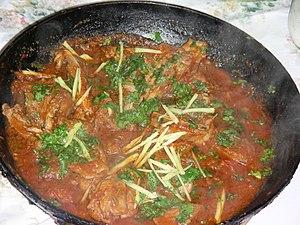
Un balti est un type de curry servi dans un mince wok en acier. Il est servi dans les restaurants du Royaume-Uni. Son nom semble avoir son origine dans le plat de métal dans lequel le curry est cuit, plutôt que dans ses techniques ou ses ingrédients spécifiques. Un balti est cuit en utilisant de l'huile végétale plutôt que du beurre clarifié, le ghee, à feu vif à la manière d'un sauté et la viande est totalement utilisée, os compris. Cette méthode de cuisson diffère fortement du curry indien traditionnel qui est mijoté lentement toute la journée. La sauce du balti est à base d'ail et d'oignons, avec du curcuma et du garam masala parmi d’autres épices.